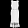
Label: Dress